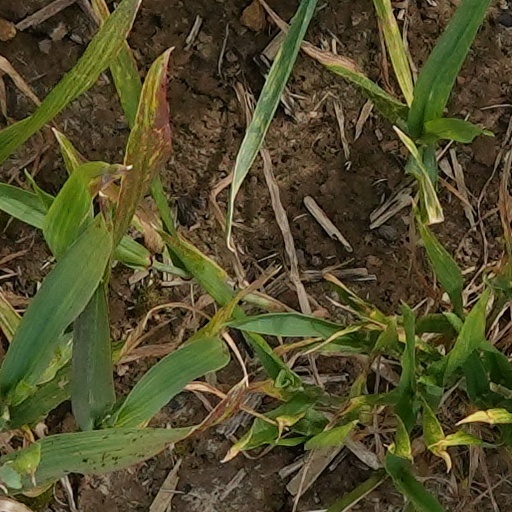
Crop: wheat